Adelaide

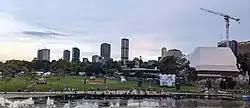
Adelaide's eastern skyline during 2022 Australia Day celebrations

George Gawler took over from Hindmarsh in late 1838 and, despite being under orders from the "Select Committee on South Australia" in Britain not to undertake any public works, promptly oversaw construction of a governor's house, the Adelaide Gaol, police barracks, a hospital, a customs house and a wharf at Port Adelaide. He was criticised for his response to the Maria massacre. Gawler was recalled and replaced by George Edward Grey in 1841. Grey slashed public expenditure against heavy opposition, although its impact was negligible at this point: silver was discovered in Glen Osmond that year, agriculture was well underway, and other mines sprung up all over the state, aiding Adelaide's commercial development. The city exported meat, wool, wine, fruit and wheat by the time Grey left in 1845, contrasting with a low point in 1842 when one-third of Adelaide houses were abandoned.